Hrvoje Perić

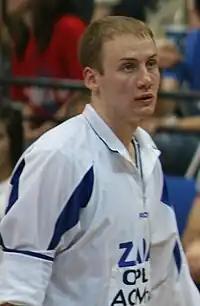
Perić with Zadar in 2010

Despite these performances he wasn't in Malaga's plans for 2011-12 after a coach change, amidst talk of transferring him he convinced the coach with his graft and was added to the squad for good later on.